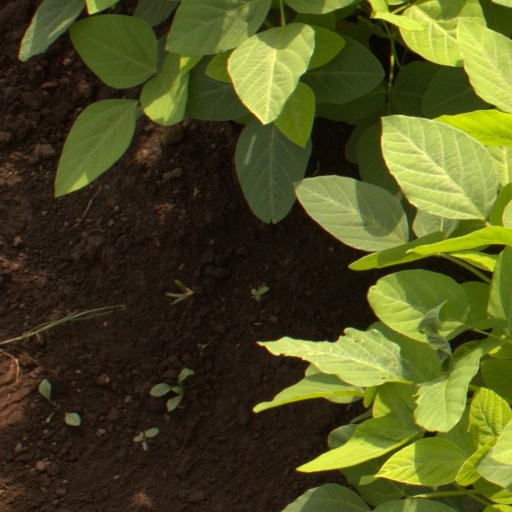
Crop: soybean